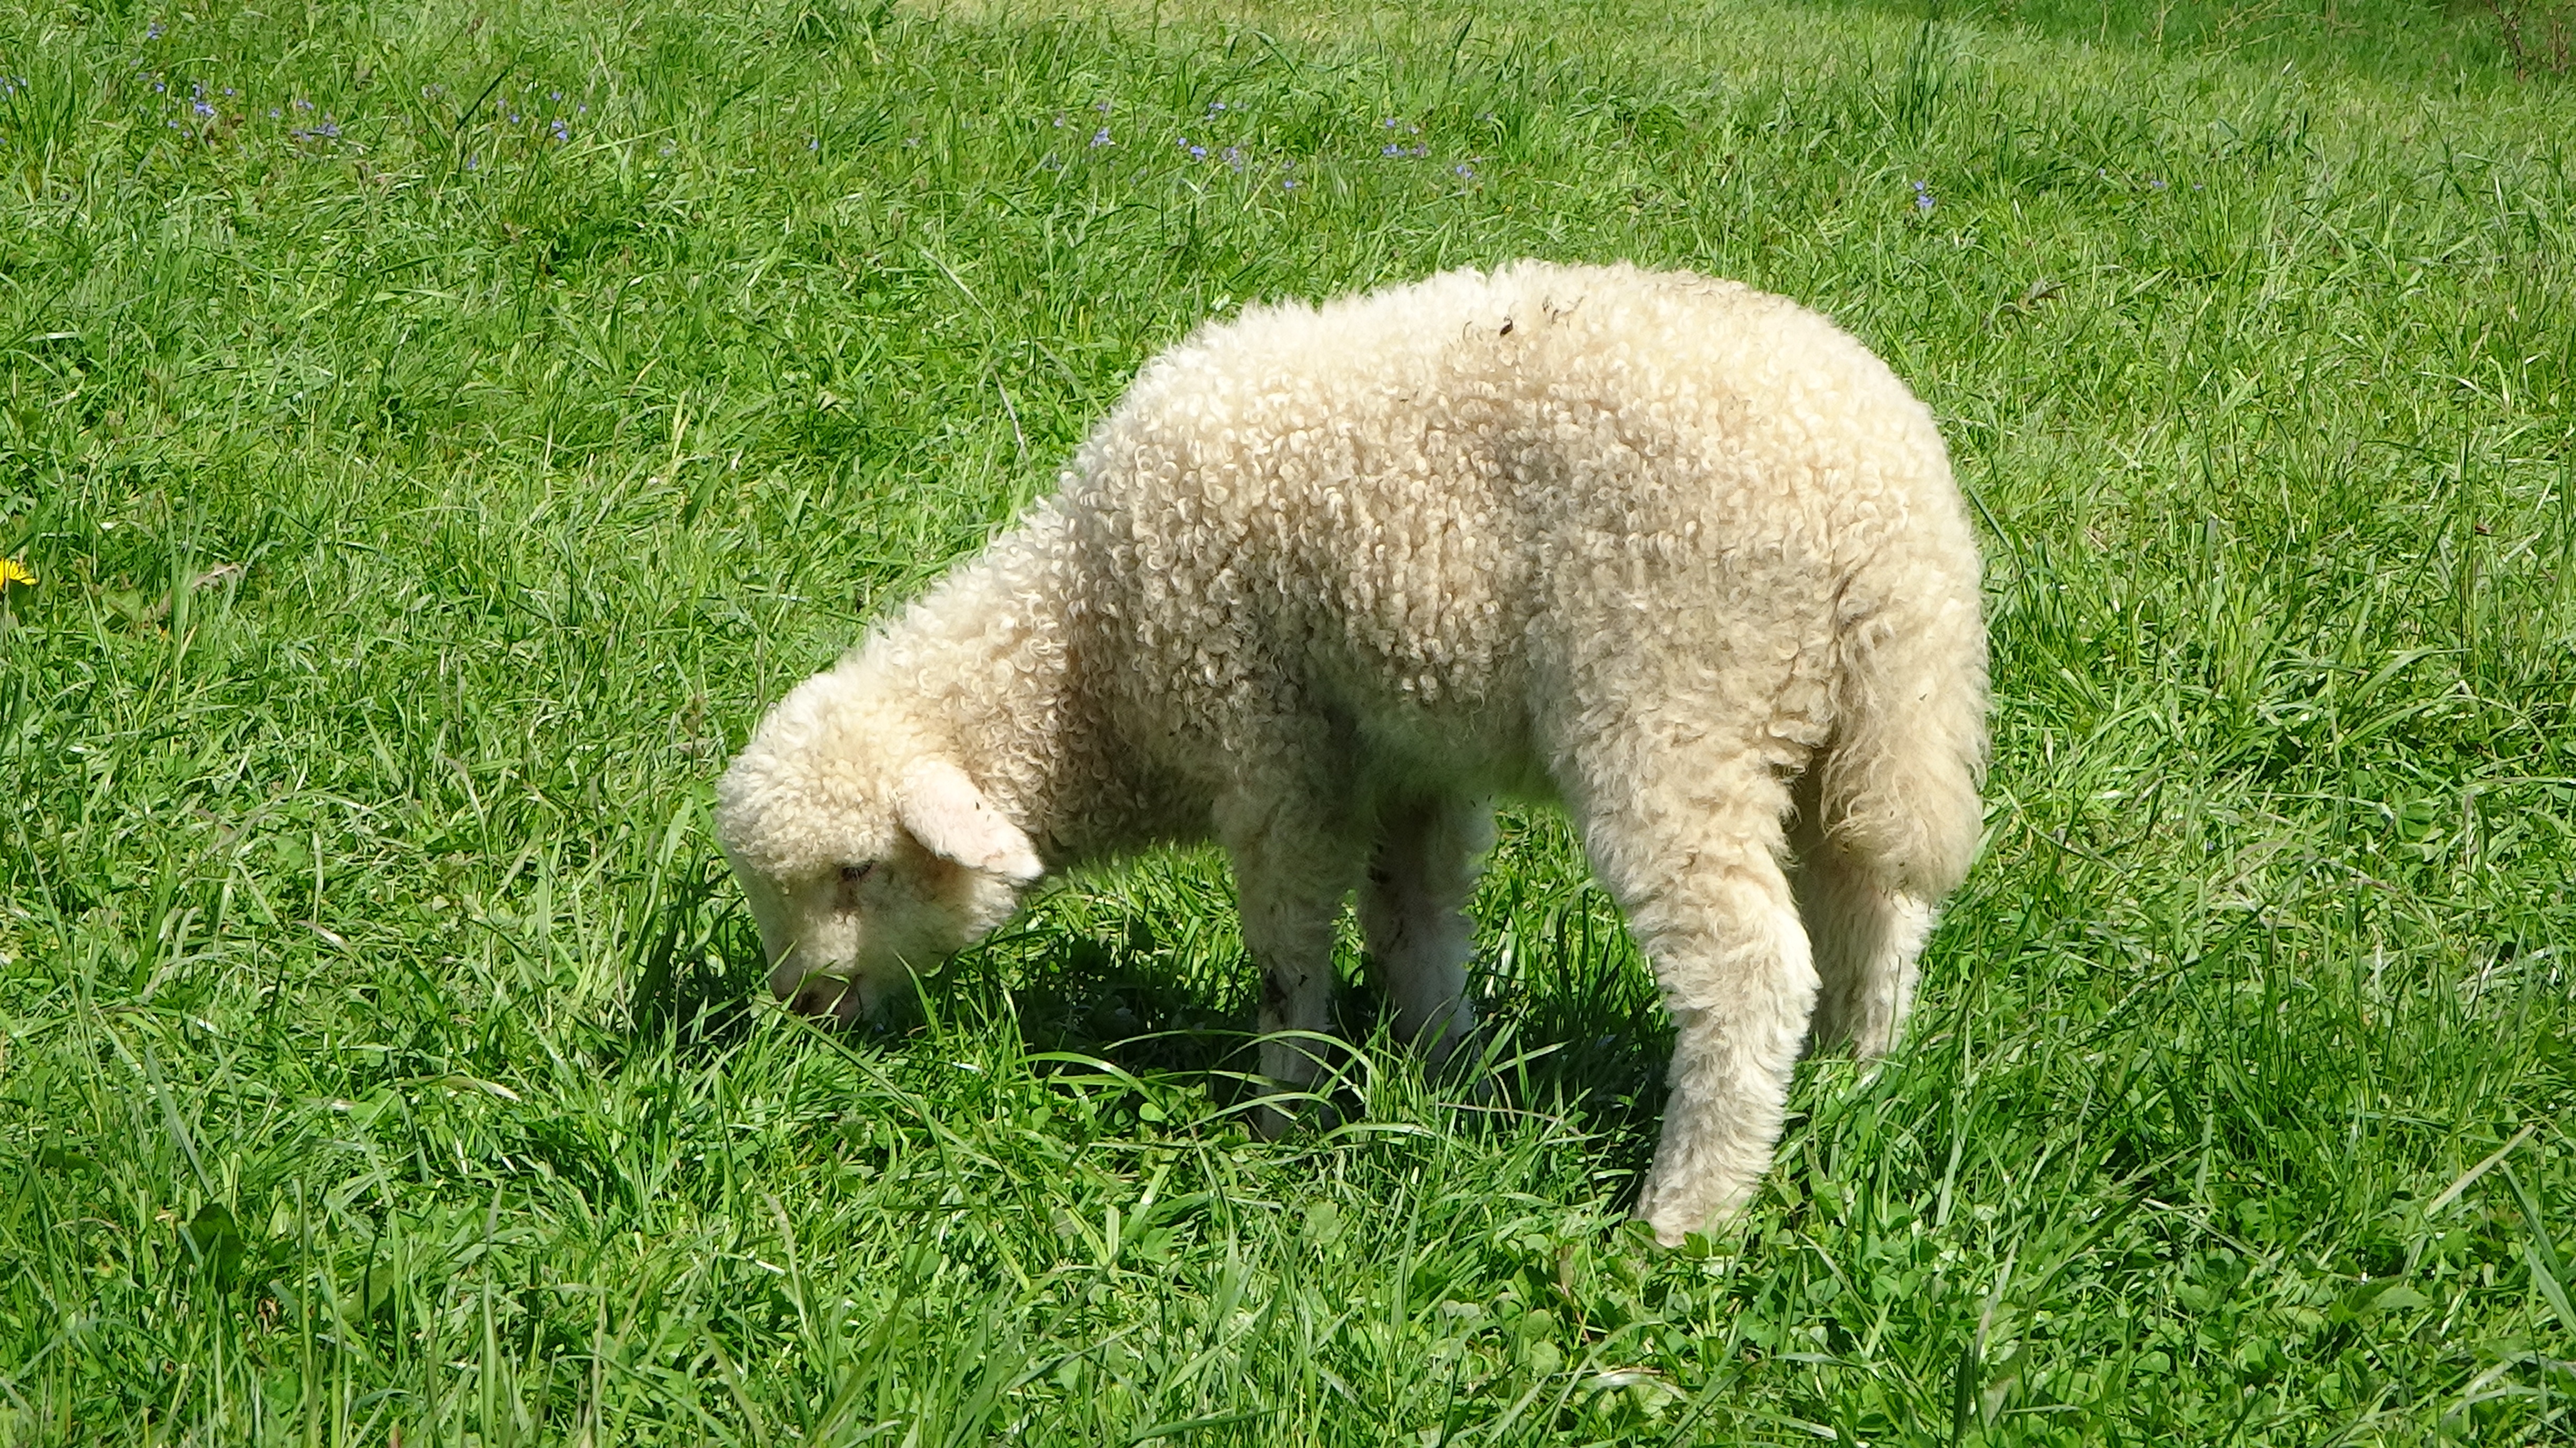
grass, meadow, pasture, grazing, sheep, mammal, fauna, alpaca, grassland, poland, vertebrate, sheeps, podhale